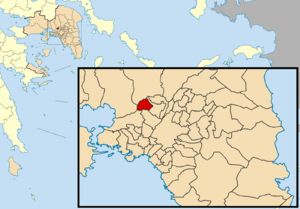
La Grèce est organisée depuis le 1ᵉʳ janvier 2011 en 13 régions et 325 dèmes.